Thomas Williamson (Australian politician)

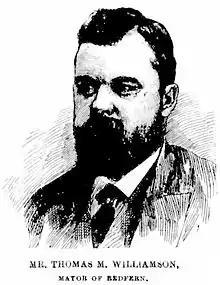
Sketch of Williamson in an 1888 publication

He was born in 1853, in Sydney, to typesetter William Williamson and Anna Maria Annesley, and grandson of Michael Williamson who both served as mayors of Redfern. He attended Lyndhurst College, serving as an articled clerk in his uncle's law firm, Williamson & Williamson, and was admitted as a solicitor in 1877. He later became a partner in the firm. On 8 October 1873, he married Annie McNamara, with whom he had seven children.